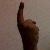
The image shows a hand gesture representing the number 1 in Indian Sign Language.